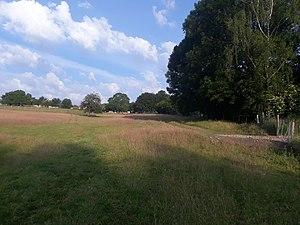
Le Rida est un ruisseau de Belgique, affluent de la Meuse. Il prend sa source à Vottem, traverse la ville de Herstal et se jette dans la Meuse.